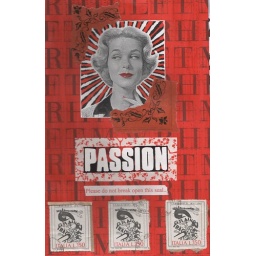
For black, red &amp;amp; white book in Colour Erratica swap